51st state

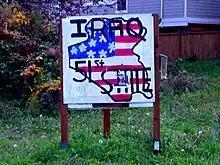
A resident of Seattle, Washington, through a homemade sign, facetiously declares that the Republic of Iraq is the 51st U.S. state.

In 1854, the Ostend Manifesto outlined a rationale for the U.S. to purchase Cuba from Spain, implying that it might take the island by force if Spain refused. Once the document was published, many Northern states denounced it.